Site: brandenburg
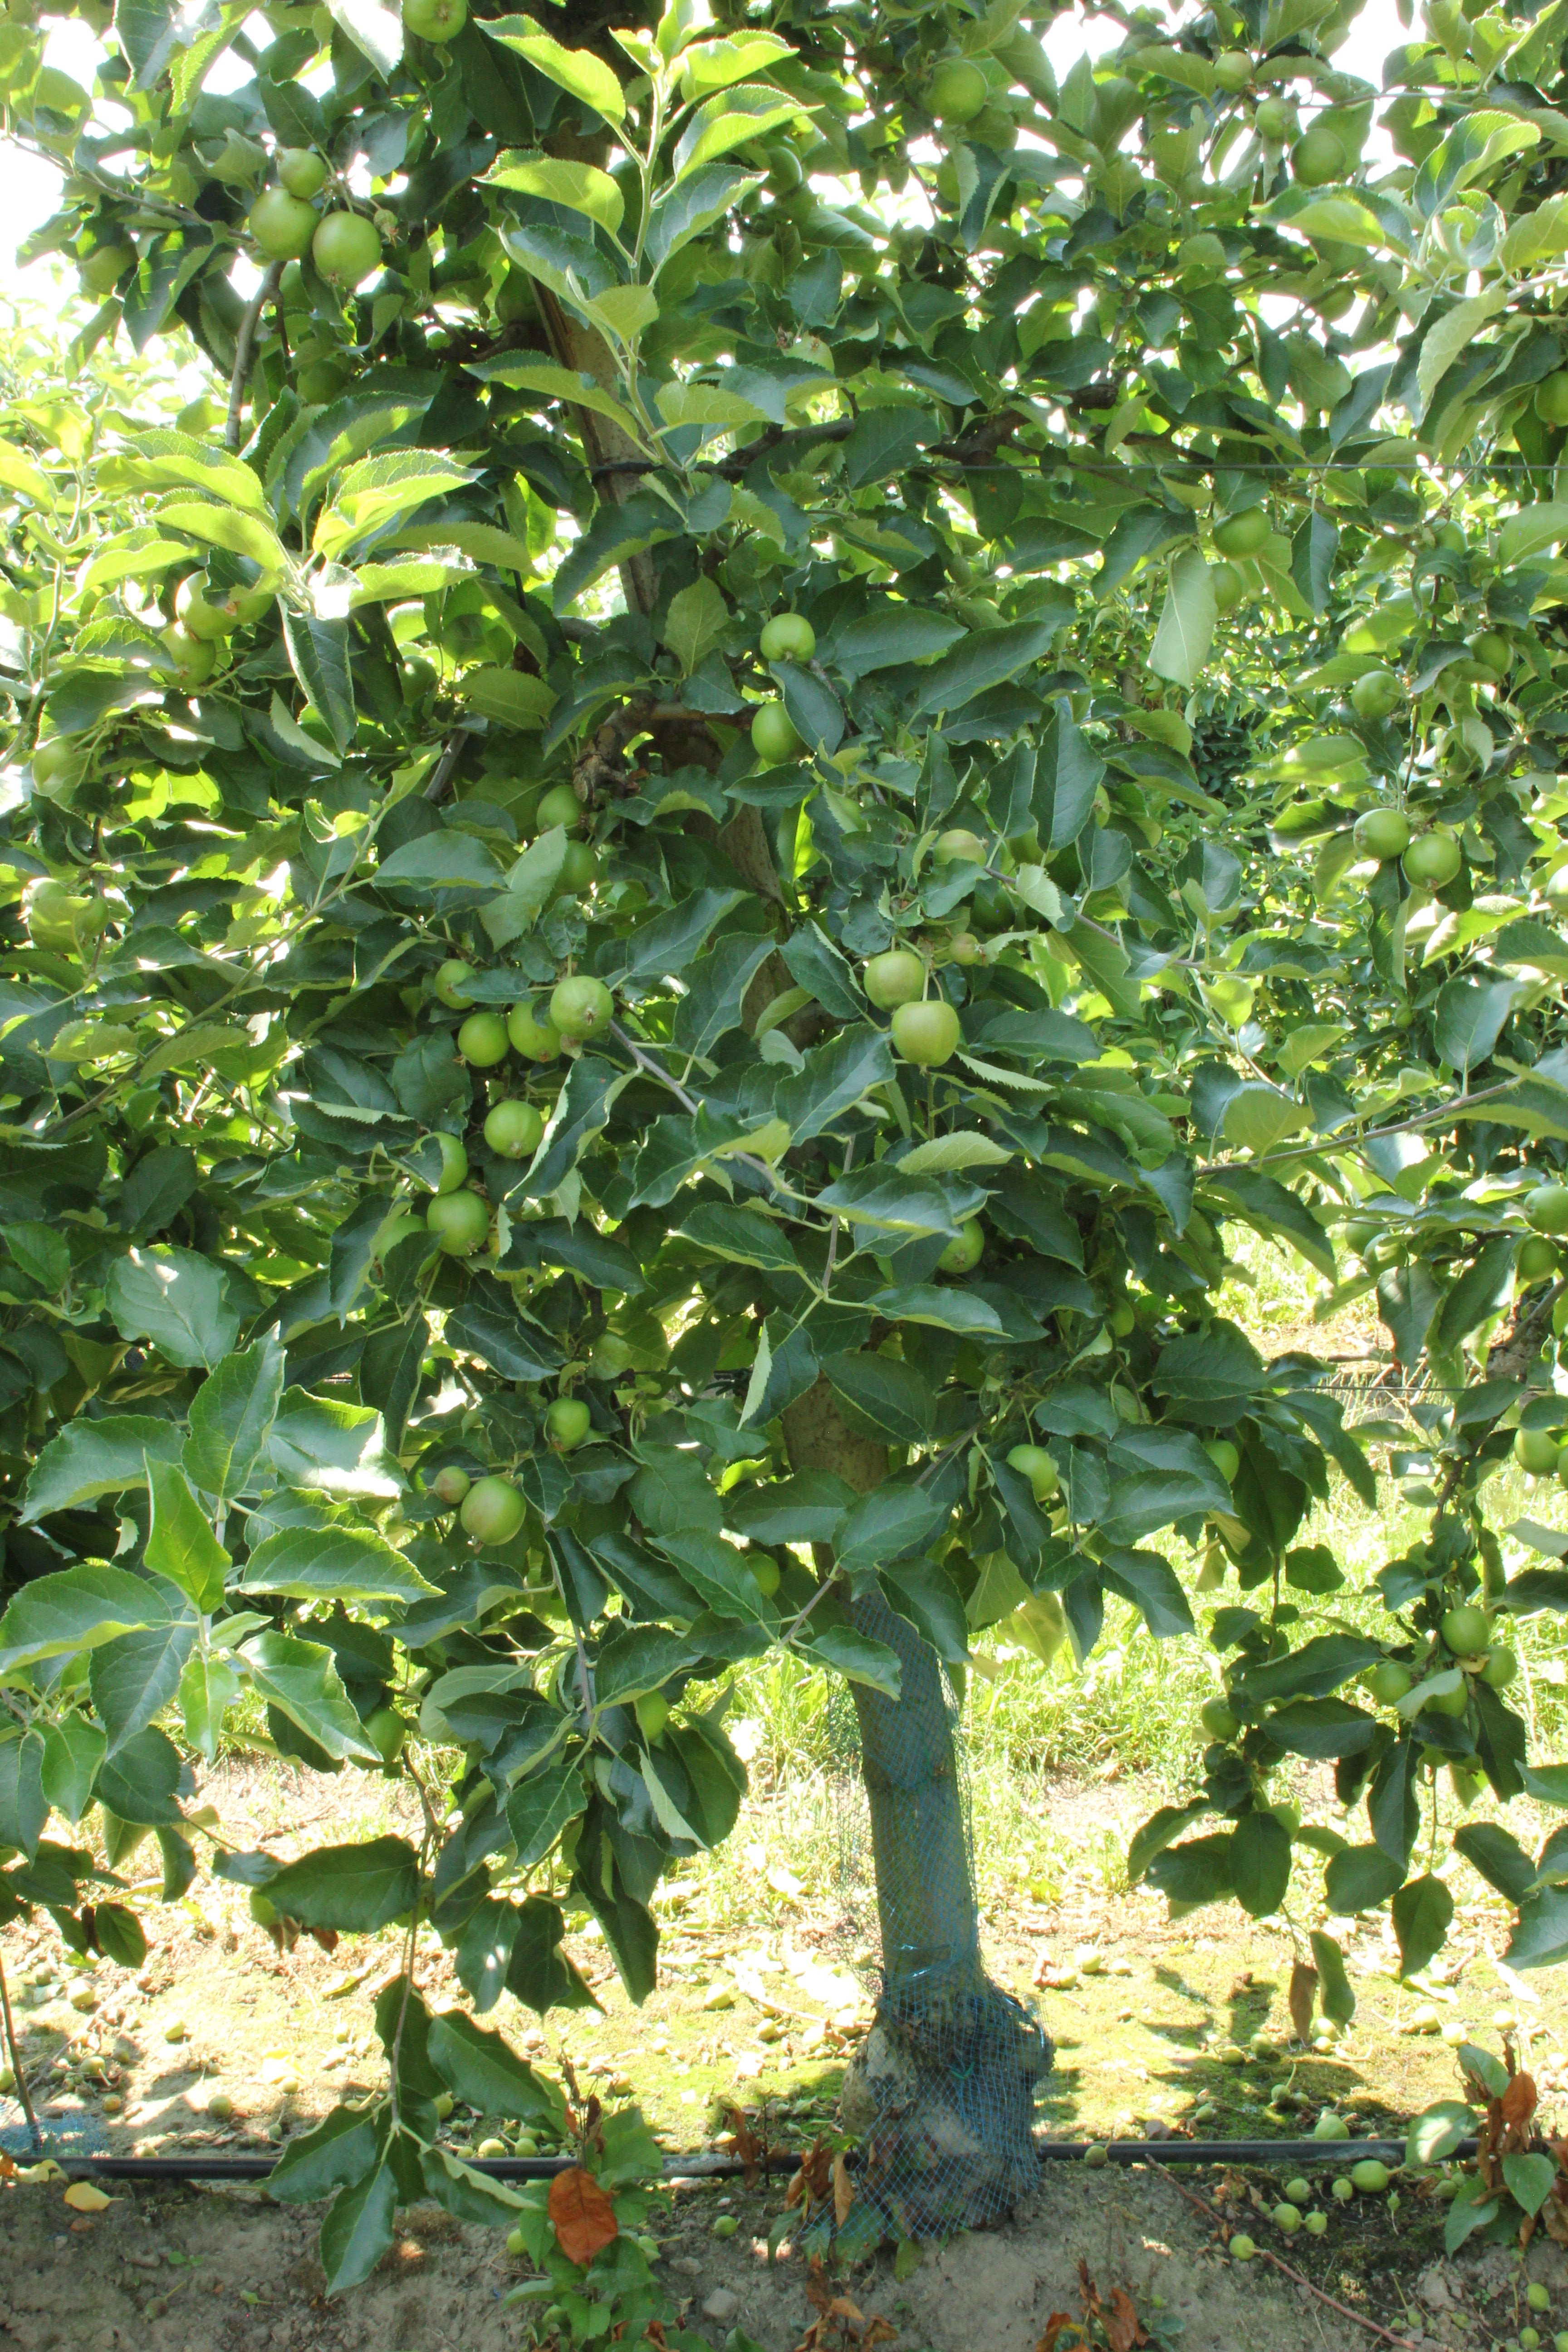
Growth stage (BBCH 74): Development of fruit